Brie-sous-Mortagne

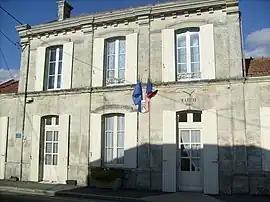
The town hall in Brie-sous-Mortagne

Brie-sous-Mortagne (literally "Brie under Mortagne") is a commune in the Charente-Maritime department in the Nouvelle-Aquitaine region in southwestern France.